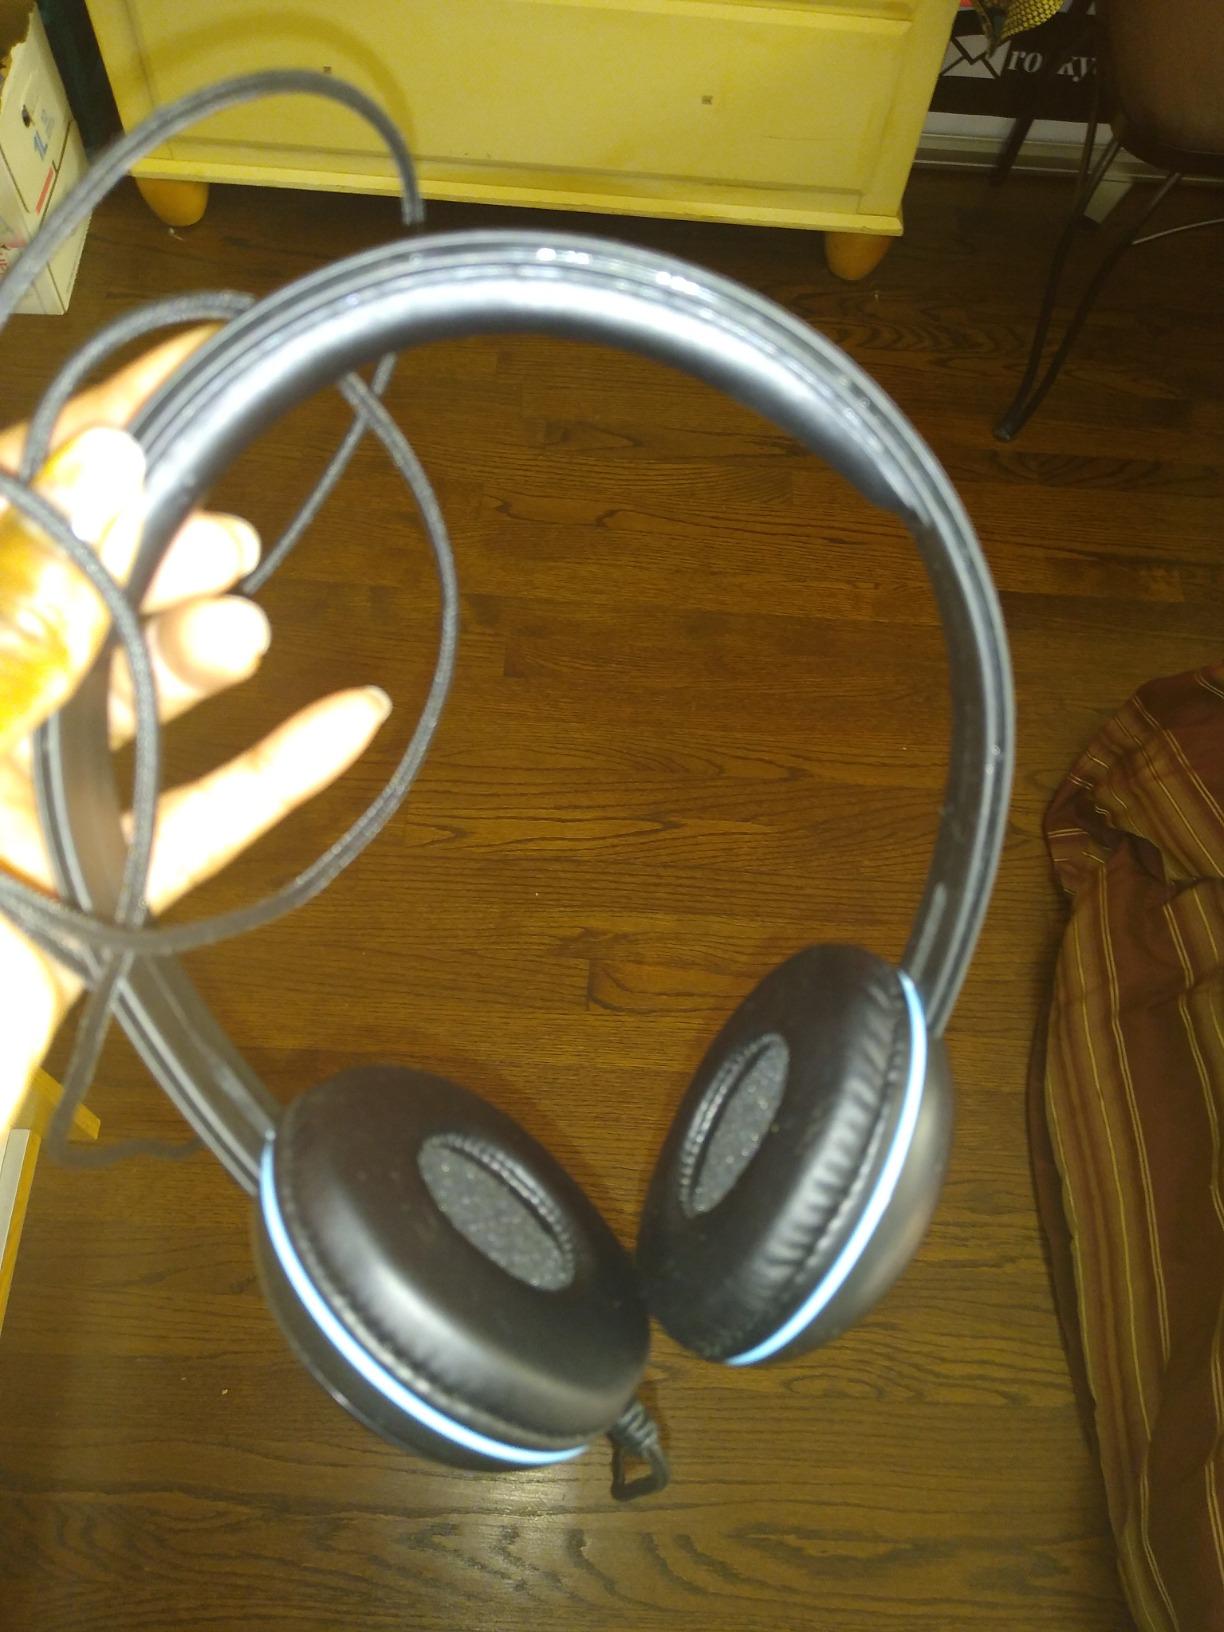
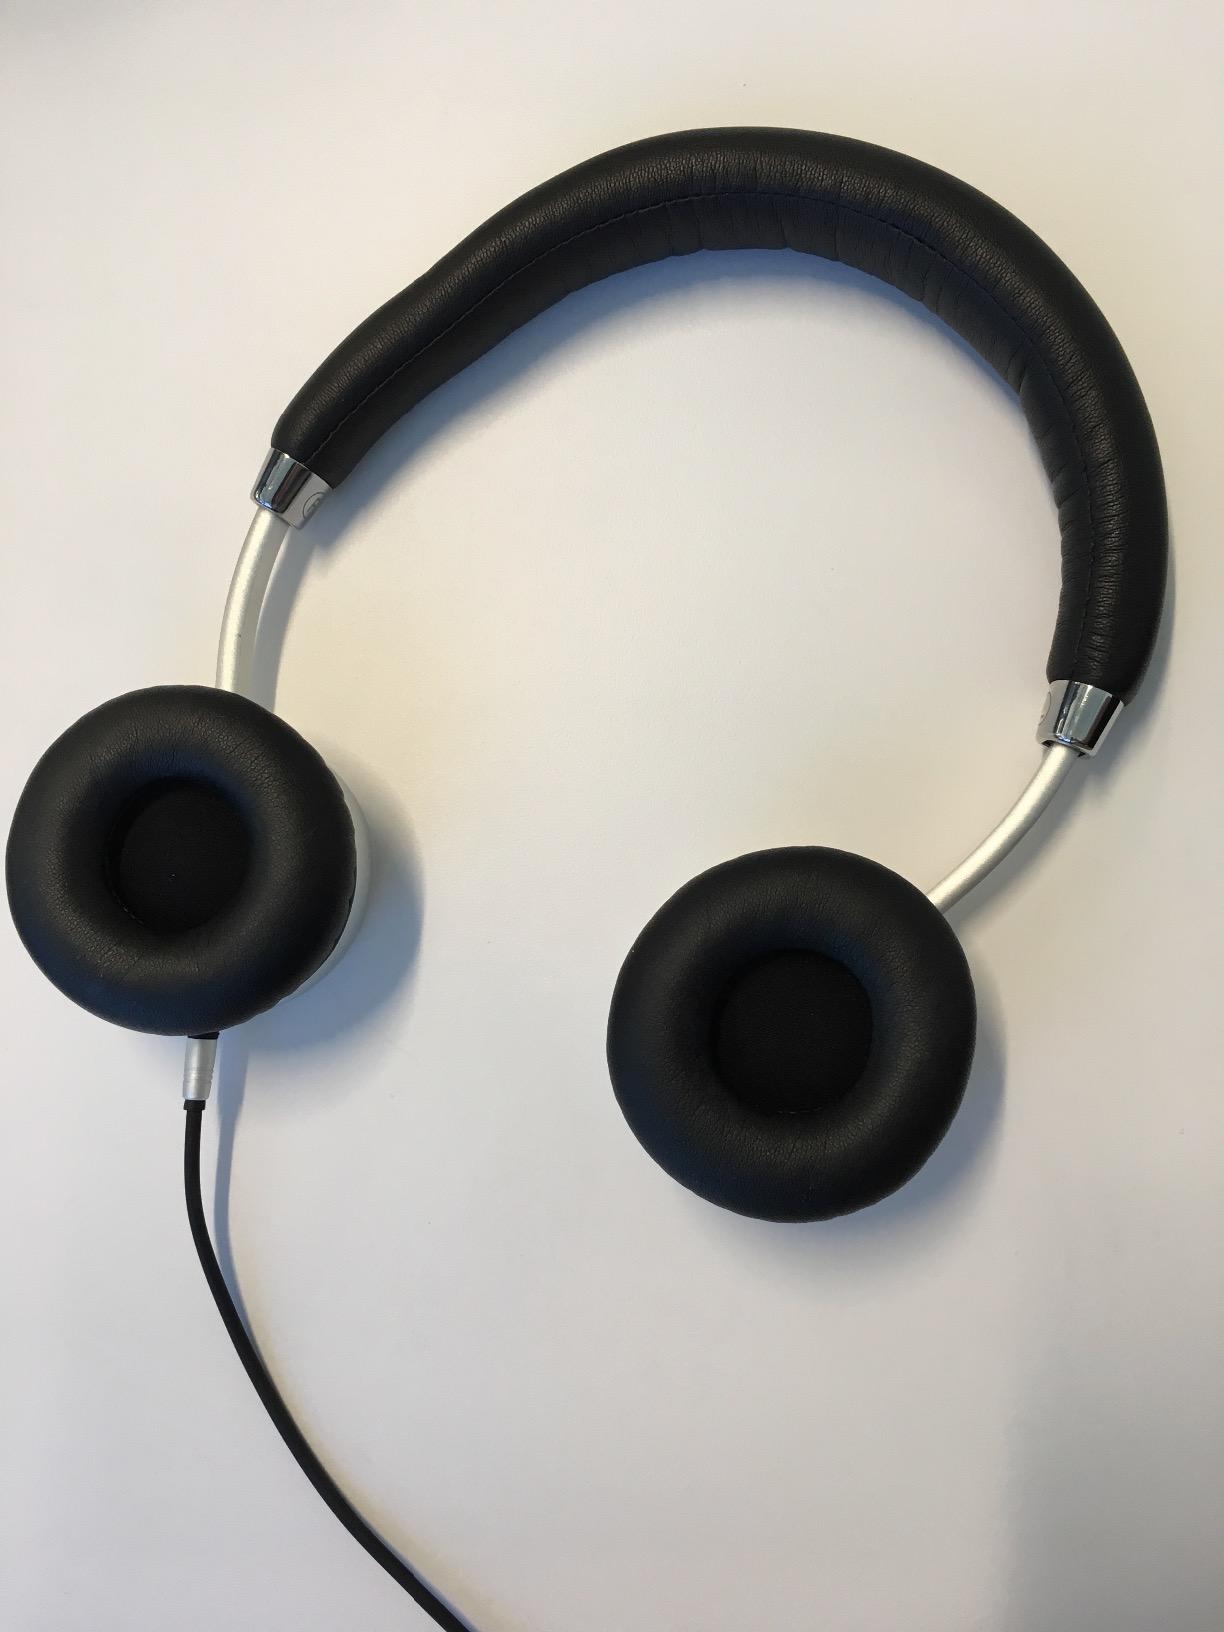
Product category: headphones
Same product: no